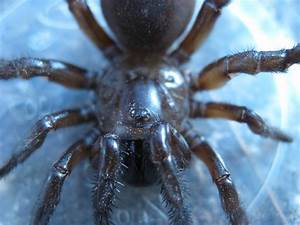
Label: ragno